Alison Riske-Amritraj

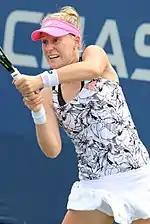
Riske at the 2016 US Open

Riske reached the final of the Shenzhen Open in January losing there to Agnieszka Radwańska in straight sets. She also reached her first career final on grass at the Nottingham Open where she lost to Karolína Plíšková. She then reached her third final of the year at the Tianjin Open, where she won her first title back in 2014. Along the way, she earned one of the biggest wins of her career by defeating two-time Grand Slam champion, former world No. 2, and then-world No. 8, Svetlana Kuznetsova, in the semifinals. However, she lost in straight sets to Chinese home favorite, former top-15 singles player, and former doubles world No. 1, Peng Shuai, in straight sets.